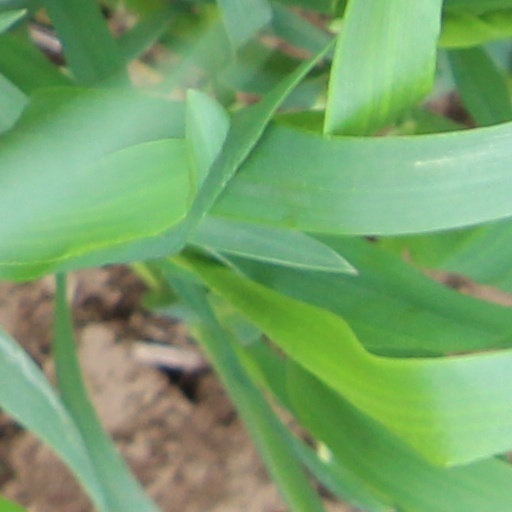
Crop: wheat